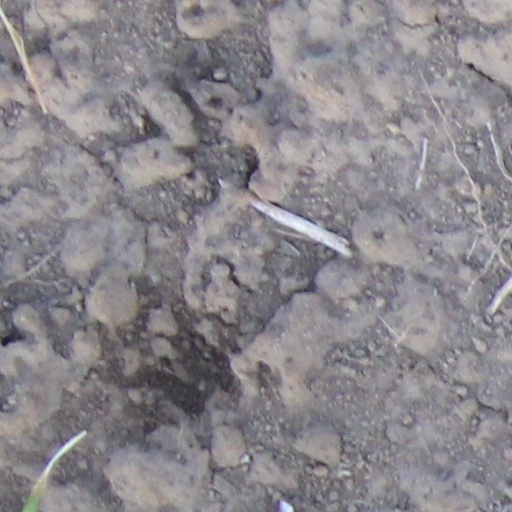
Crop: wheat